Ugarchin Point

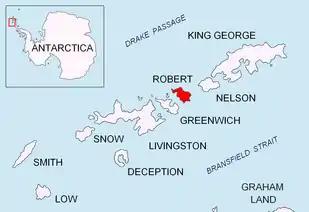
Location of Robert Island in the South Shetland Islands.

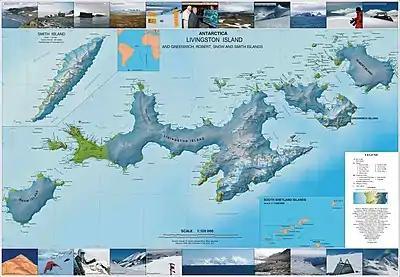
Topographic map of Livingston Island, Greenwich, Robert, Snow and Smith Islands.

Ugarchin Point (‘Nos Ugarchin’ \'nos u-g&r-'chin\) is a point on the northeast coast of Robert Island in the South Shetland Islands, Antarctica projecting 300 m into Nelson Strait. Named after the town of Ugarchin in northern Bulgaria.